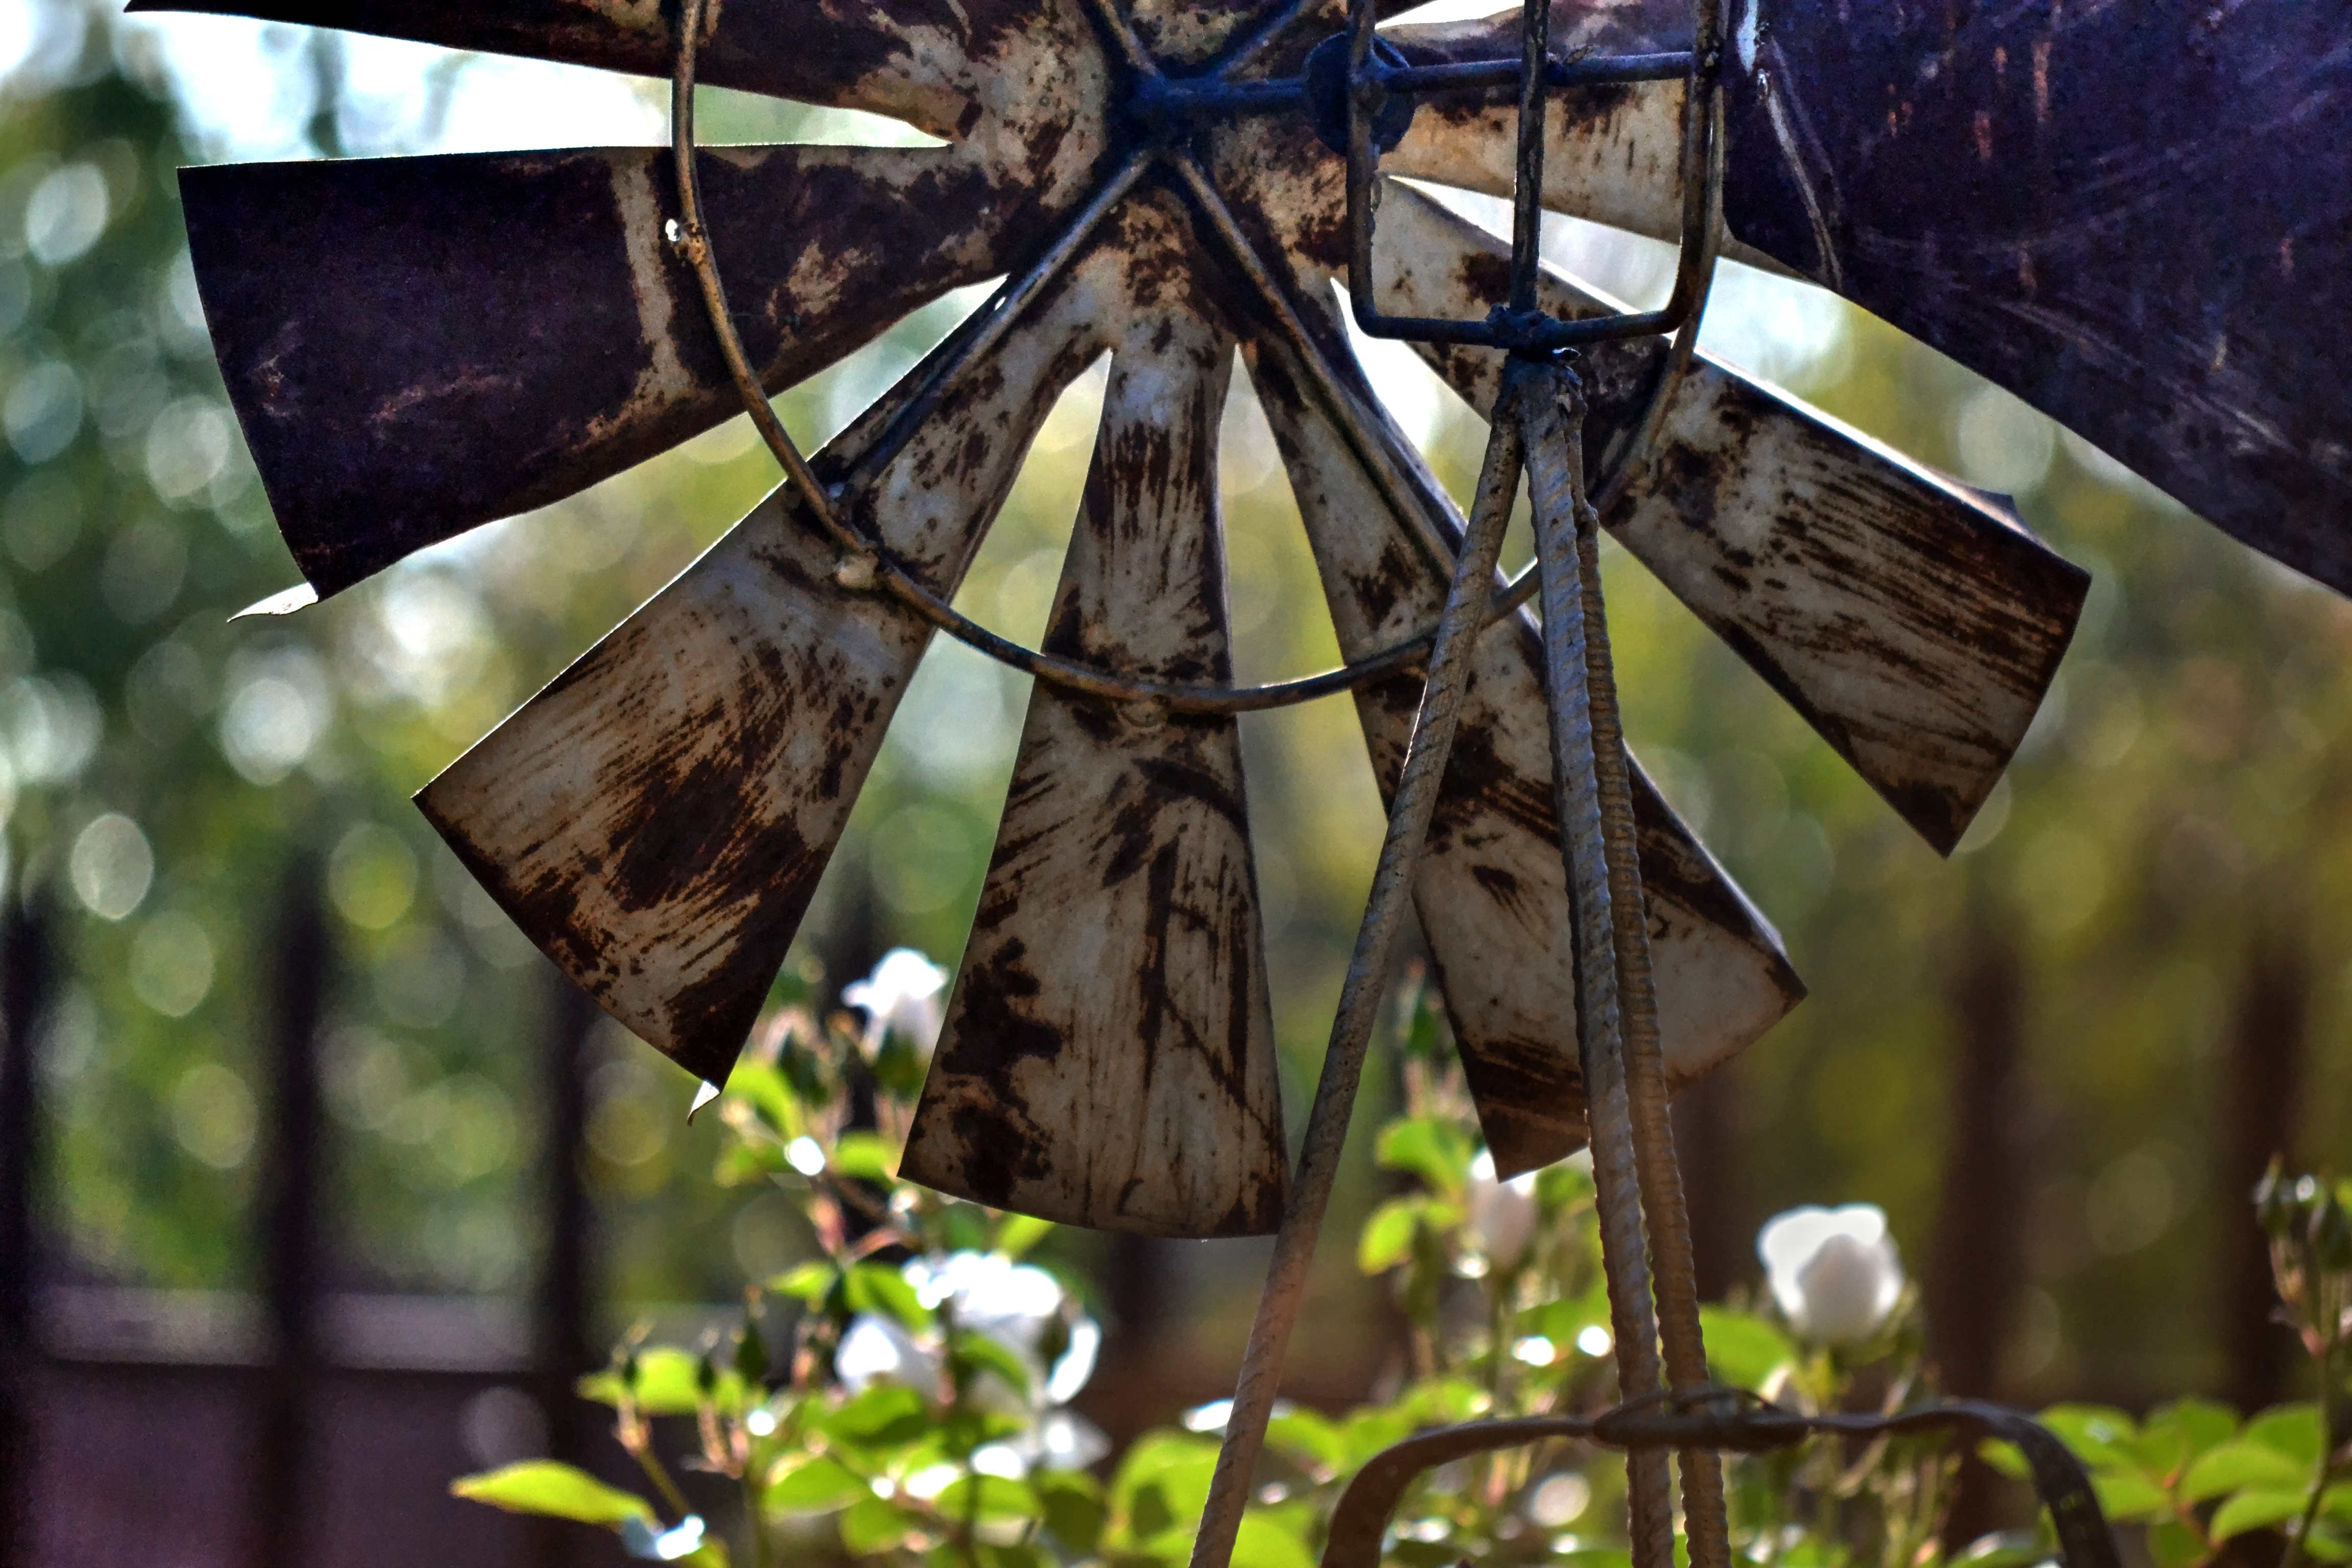
sunlight, flower, windmill, jungle, insect, butterfly, garden, lighting, fauna, invertebrate, decorative, rusted, moths and butterflies